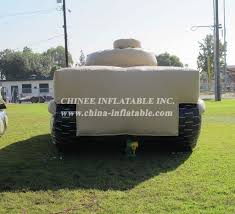
Label: BMP